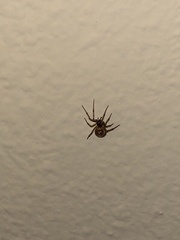
Species: Parasteatoda_tepidariorum